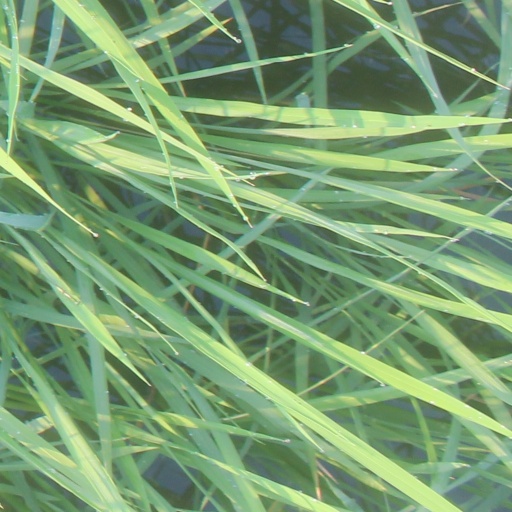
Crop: rice